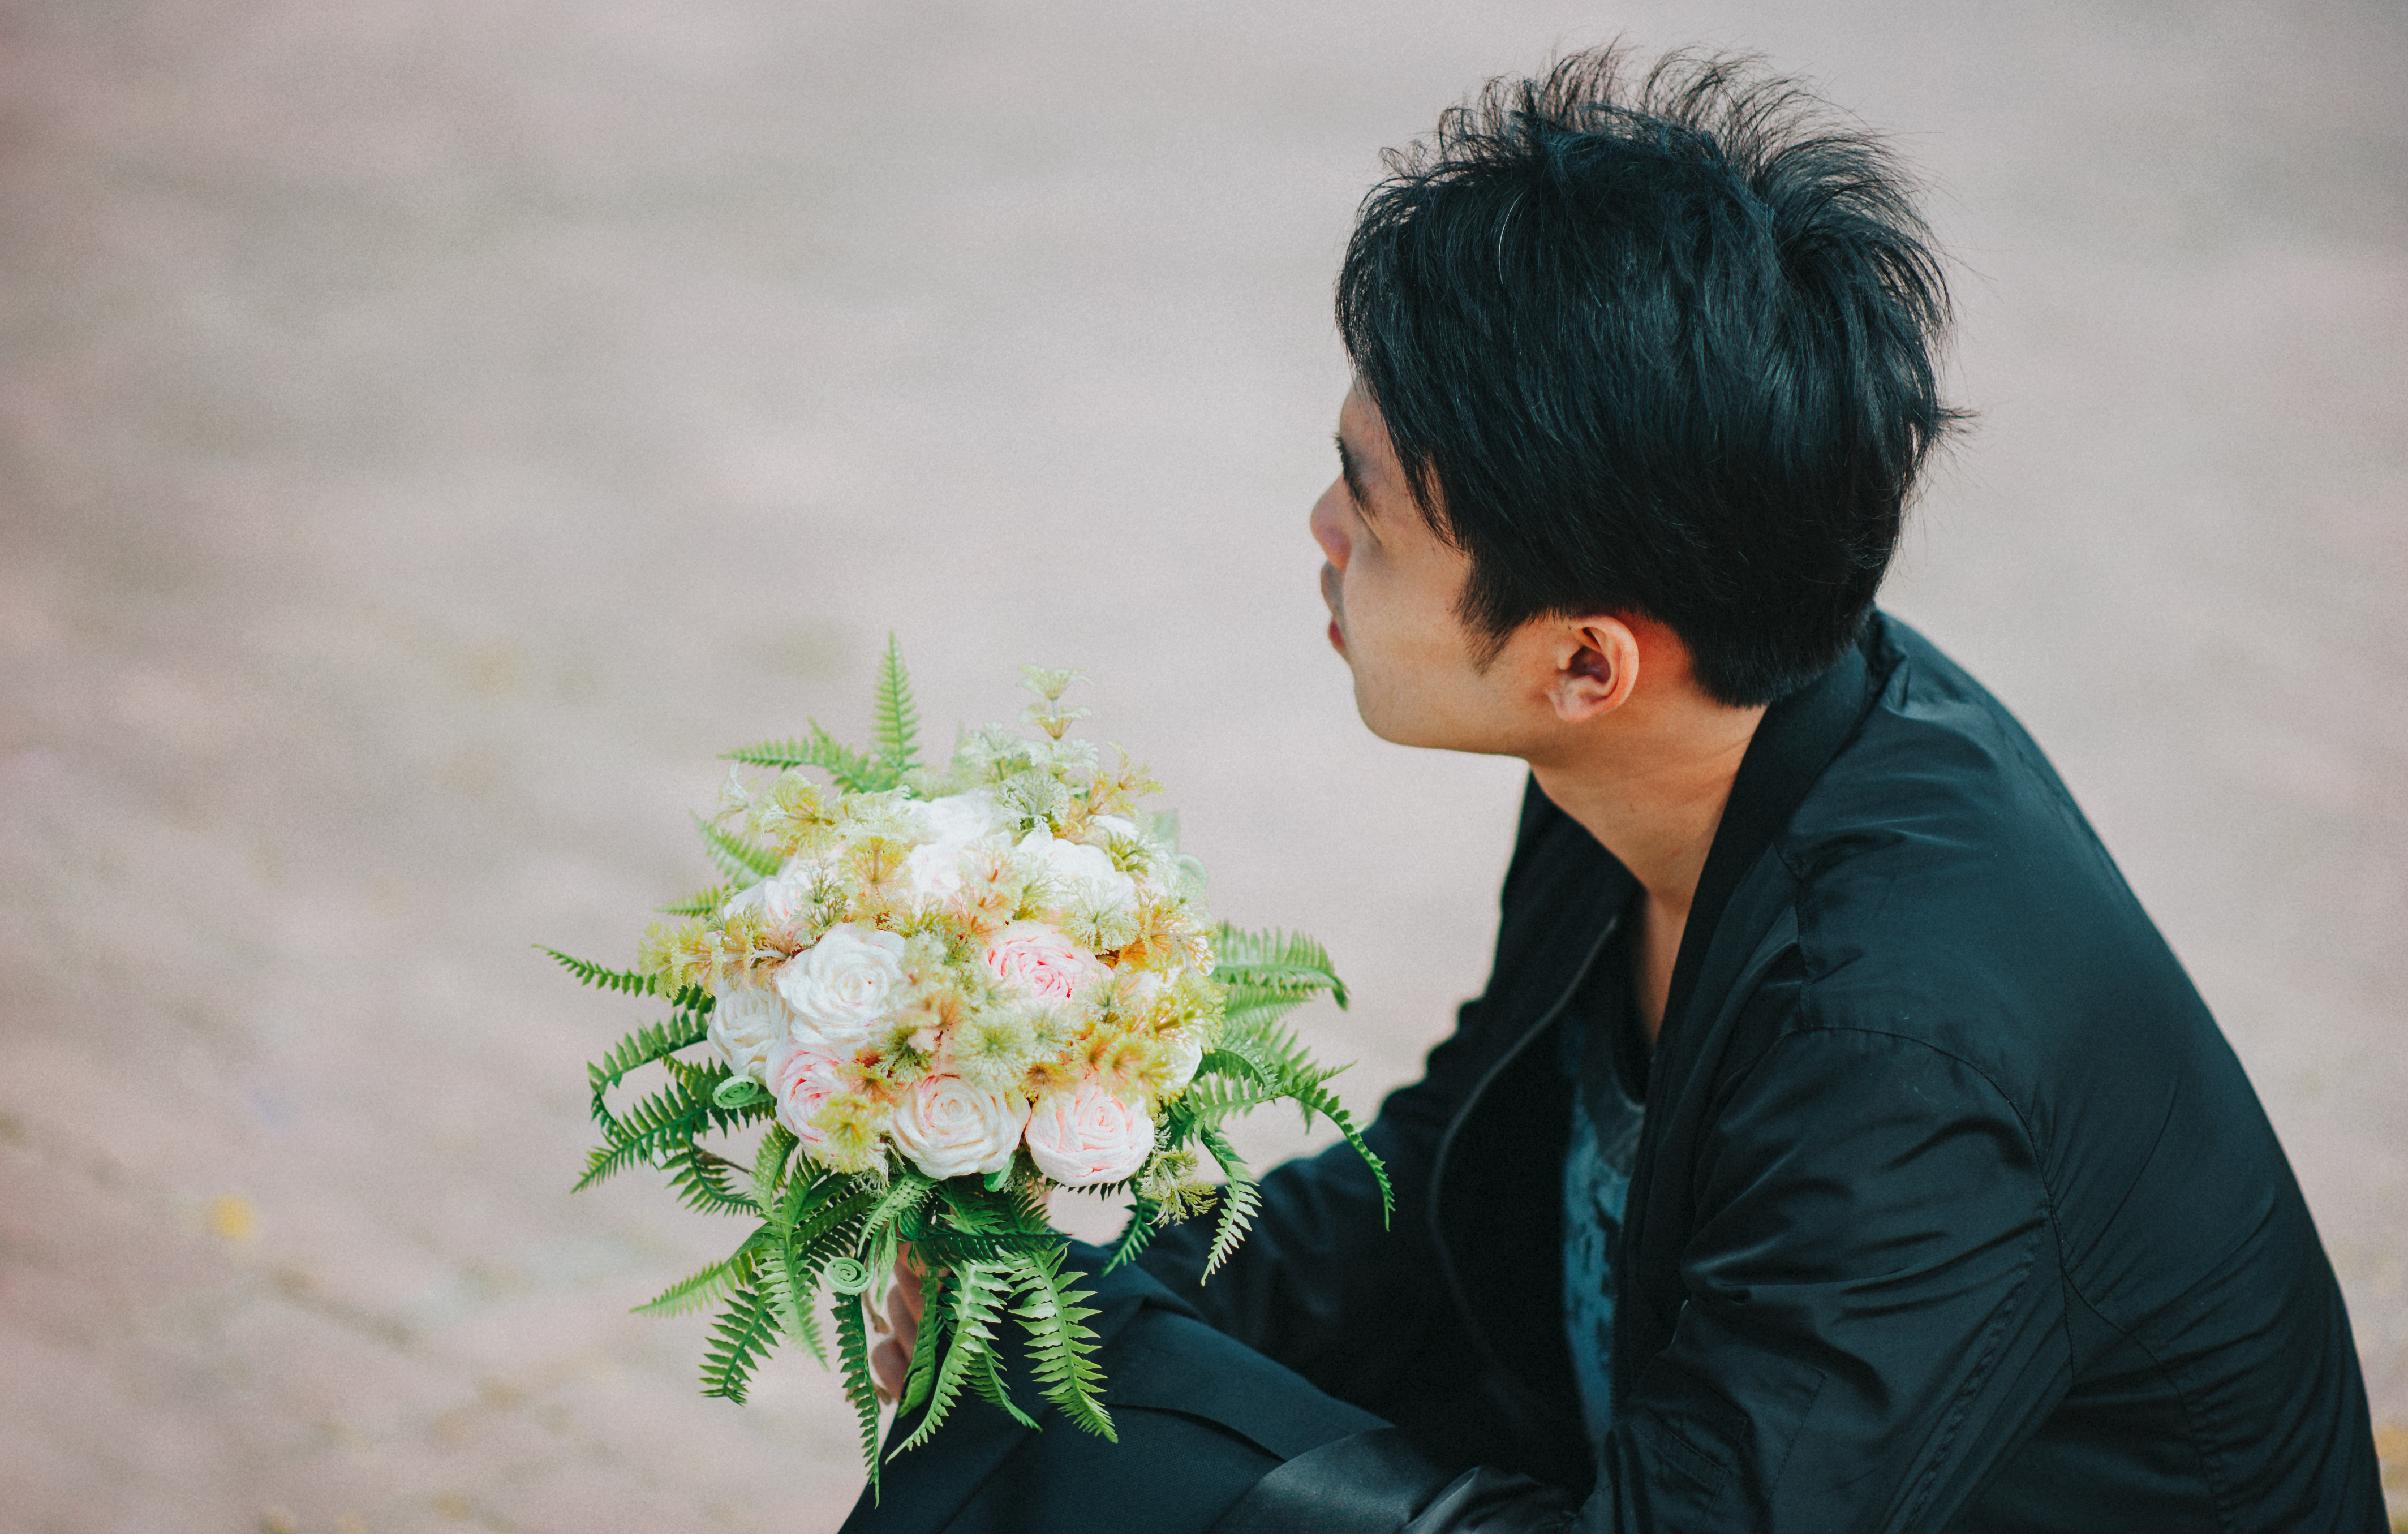
love, cute, portrait, beautiful, travel, happy, lovely, man, flower, plant, flower arranging, flower bouquet, floristry, floral design, black hair, smile, groom, girl, bride, ceremony, spring, wedding, romance